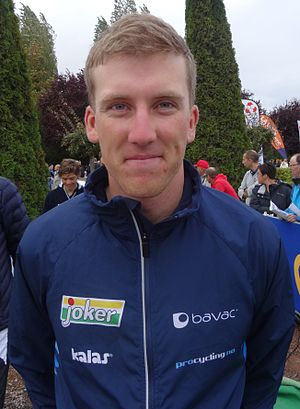
Joker Icopal / Rytterne / 2014
Joker Icopal er et norsk professionelt cykelhold. Det blev dannet i 2005, og ejes af sponsorfirmaet Interspons AS.